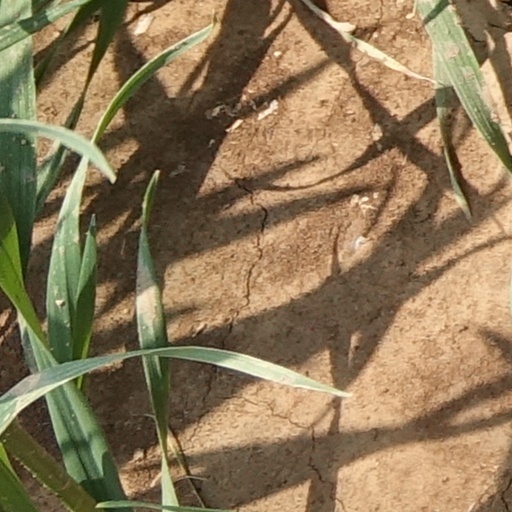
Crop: wheat